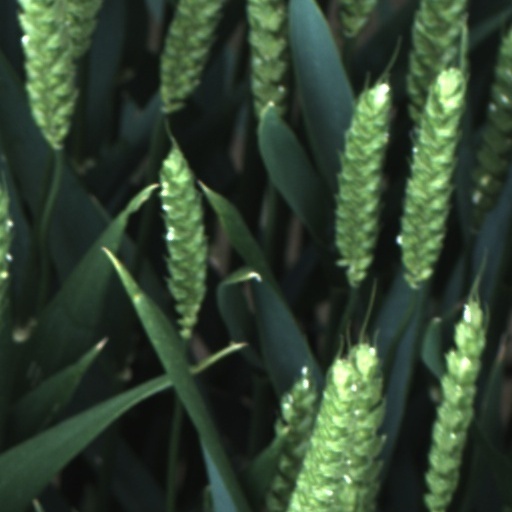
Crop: wheat